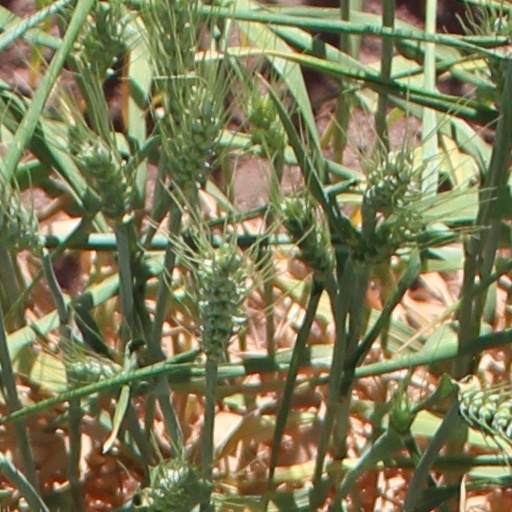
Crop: wheat